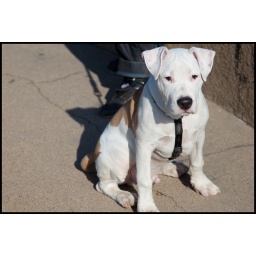
This dog was just sitting in the walk way of the large gun turret at the Fortress Castell De Montjuic.